Public light bus

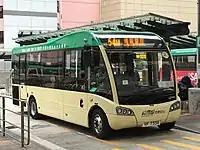
A 19-seat low-floor green minibus

Green minibuses (GMBs) operate a scheduled service, with fixed routes and fixed fares. There are currently around 280 GMB buses routes with route numbers assigned. The exact fare must be tendered, or payment can be made by Octopus card. On some routes, passengers may pay a portion of the full fare (called section fare) if they are only travelling a section of the route. Sections are usually distinctive physical landmarks, such as crossing a tunnel or a bridge.